Moshava remnants in Kfar Malal

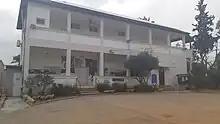
The Ein Hay Museum building in Kfar Malal, which is responsible for the project of preserving the remnants of the historic Moshava.

The remnants of the historic Moshava in Kfar Malal are buildings and items that were preserved from the Zionist Moshava established there in 1912, originally called Ein Hay. Between 1918 and 1921, the settlement's buildings were destroyed twice by the Ottomans and Arab rioters respectively. However, despite the difficulties, the settlement was rebuilt three times in total, and eventually expanded and thrived.